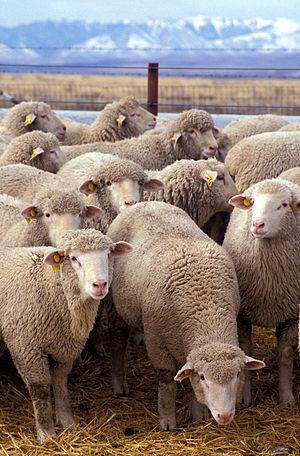
Le bétail est l'ensemble des animaux d'élevage, excepté celles de basse-cour et d'aquaculture. Le bétail au sein d'une ferme formant troupeau, troupe ou bande constitue le fond du cheptel de celle-ci. On distingue le « gros bétail » et le « petit bétail ».
Les animaux vivants détenus par des humains et qu'on empêche de s'échapper sont dits en captivité. Le terme s'applique habituellement aux animaux sauvages détenus en confinement, mais peut également s'étendre aux animaux domestiques, comme les animaux de compagnie ou ceux issus de l'élevage. Peuvent être inclus, par exemple, les animaux de ferme, vivant chez des particuliers, en zoo, cirque ou laboratoire de recherche médicale. Les animaux captifs peuvent être classés selon les motifs, objectifs et conditions de détention.